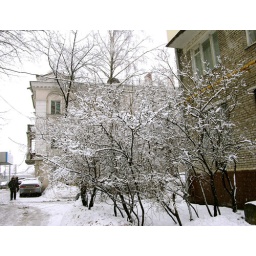
The house constructed captured in 1947. This building is near to station of underground &amp;quot; Polezhaevskaja &amp;quot;. Moscow. Russia